Xionites

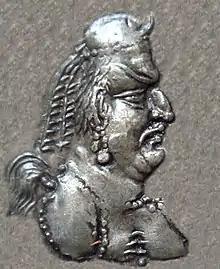
Artificial cranial deformation is suggested by a portrait of Khingila, king of the Alchon c. 430 – 490 AD.

In 460, Khingila I reportedly united a Hephthalite ruling élite with elements of the Uar and Xionites as "Alchon" (or "Alχon"). when.